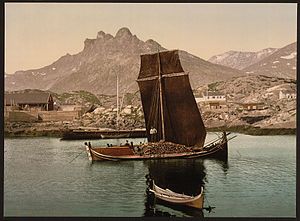
Nordlandsbåd
To nordlandsbåd ud for Svolvær i Lofoten ca. 1890. Den største (bagerst) er fuldlastet.